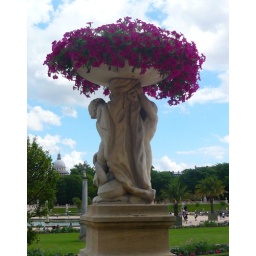
Planter with pink flowers in Jardin du Luxembourg.